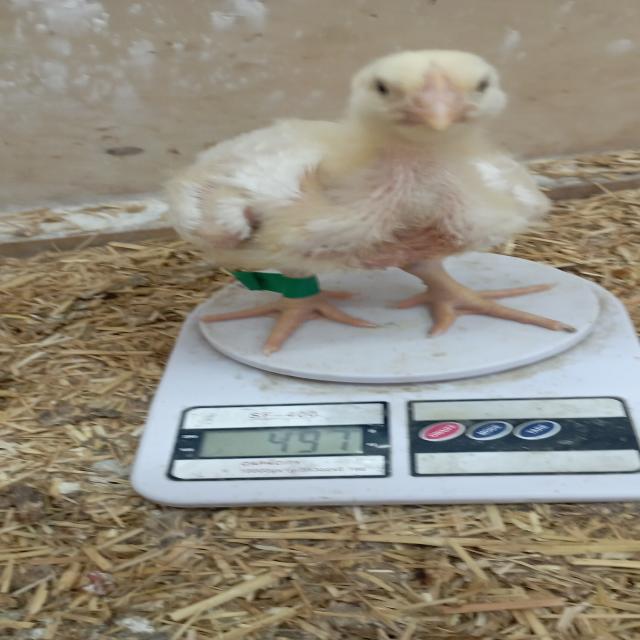
Weight: 497 g